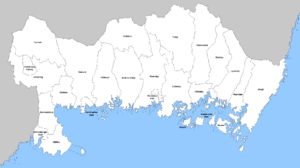
Blekinge / Administrative forhold / Inddelinger fra 1683 / Kommuner fra 1952 til 1970
Kommuner år 1952 i Blekinge län. Lensgrænsen er i dag den samme som dengang.
"Blekinge er et svensk landskab, der grænser op mod Skåne og Småland med en lang kystlinje mod Østersøen. Navnet kommer måske fra ordet ""bleke"", som på dialekt betyder roligt vand. Blekinge er det mindste af de svenske landskaber på fastlandet, og udgøres af Blekinge län rent administrativt, dvs. landskabet og länet er geografisk identiske.